Automeris io

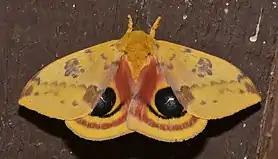
Adult male Io moth

Imagines (sexually mature, reproductive stage) have a wingspan of 2.5–3.5 inches (63–88 mm). This species is sexually dimorphic: males have bright yellow forewings, body, and legs, while females have reddish-brown to purple forewings, body, and legs. The males also have much bigger plumose (feathery) antennae than the females. Both males and females have one big black to bluish eyespot with some white in the center, on each hindwing. Some hybridizations have resulted in variations in these hindwing eyespots. Adults live 1–2 weeks.